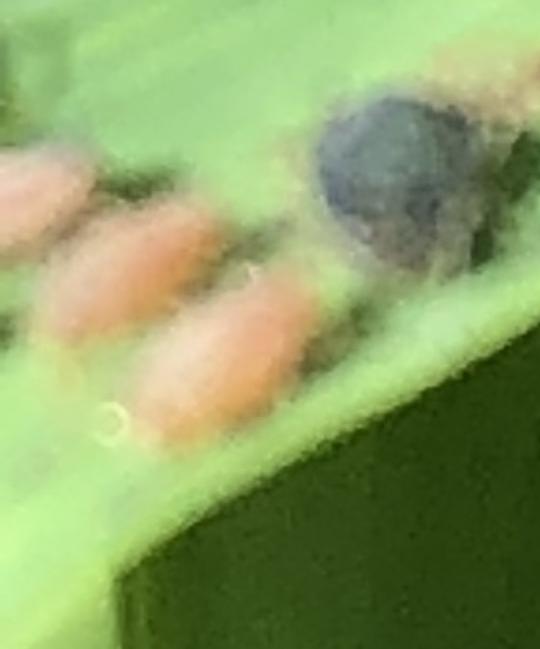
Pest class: english_grain_aphid